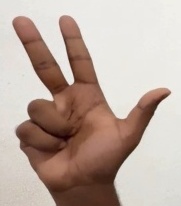
ASL sign: 3